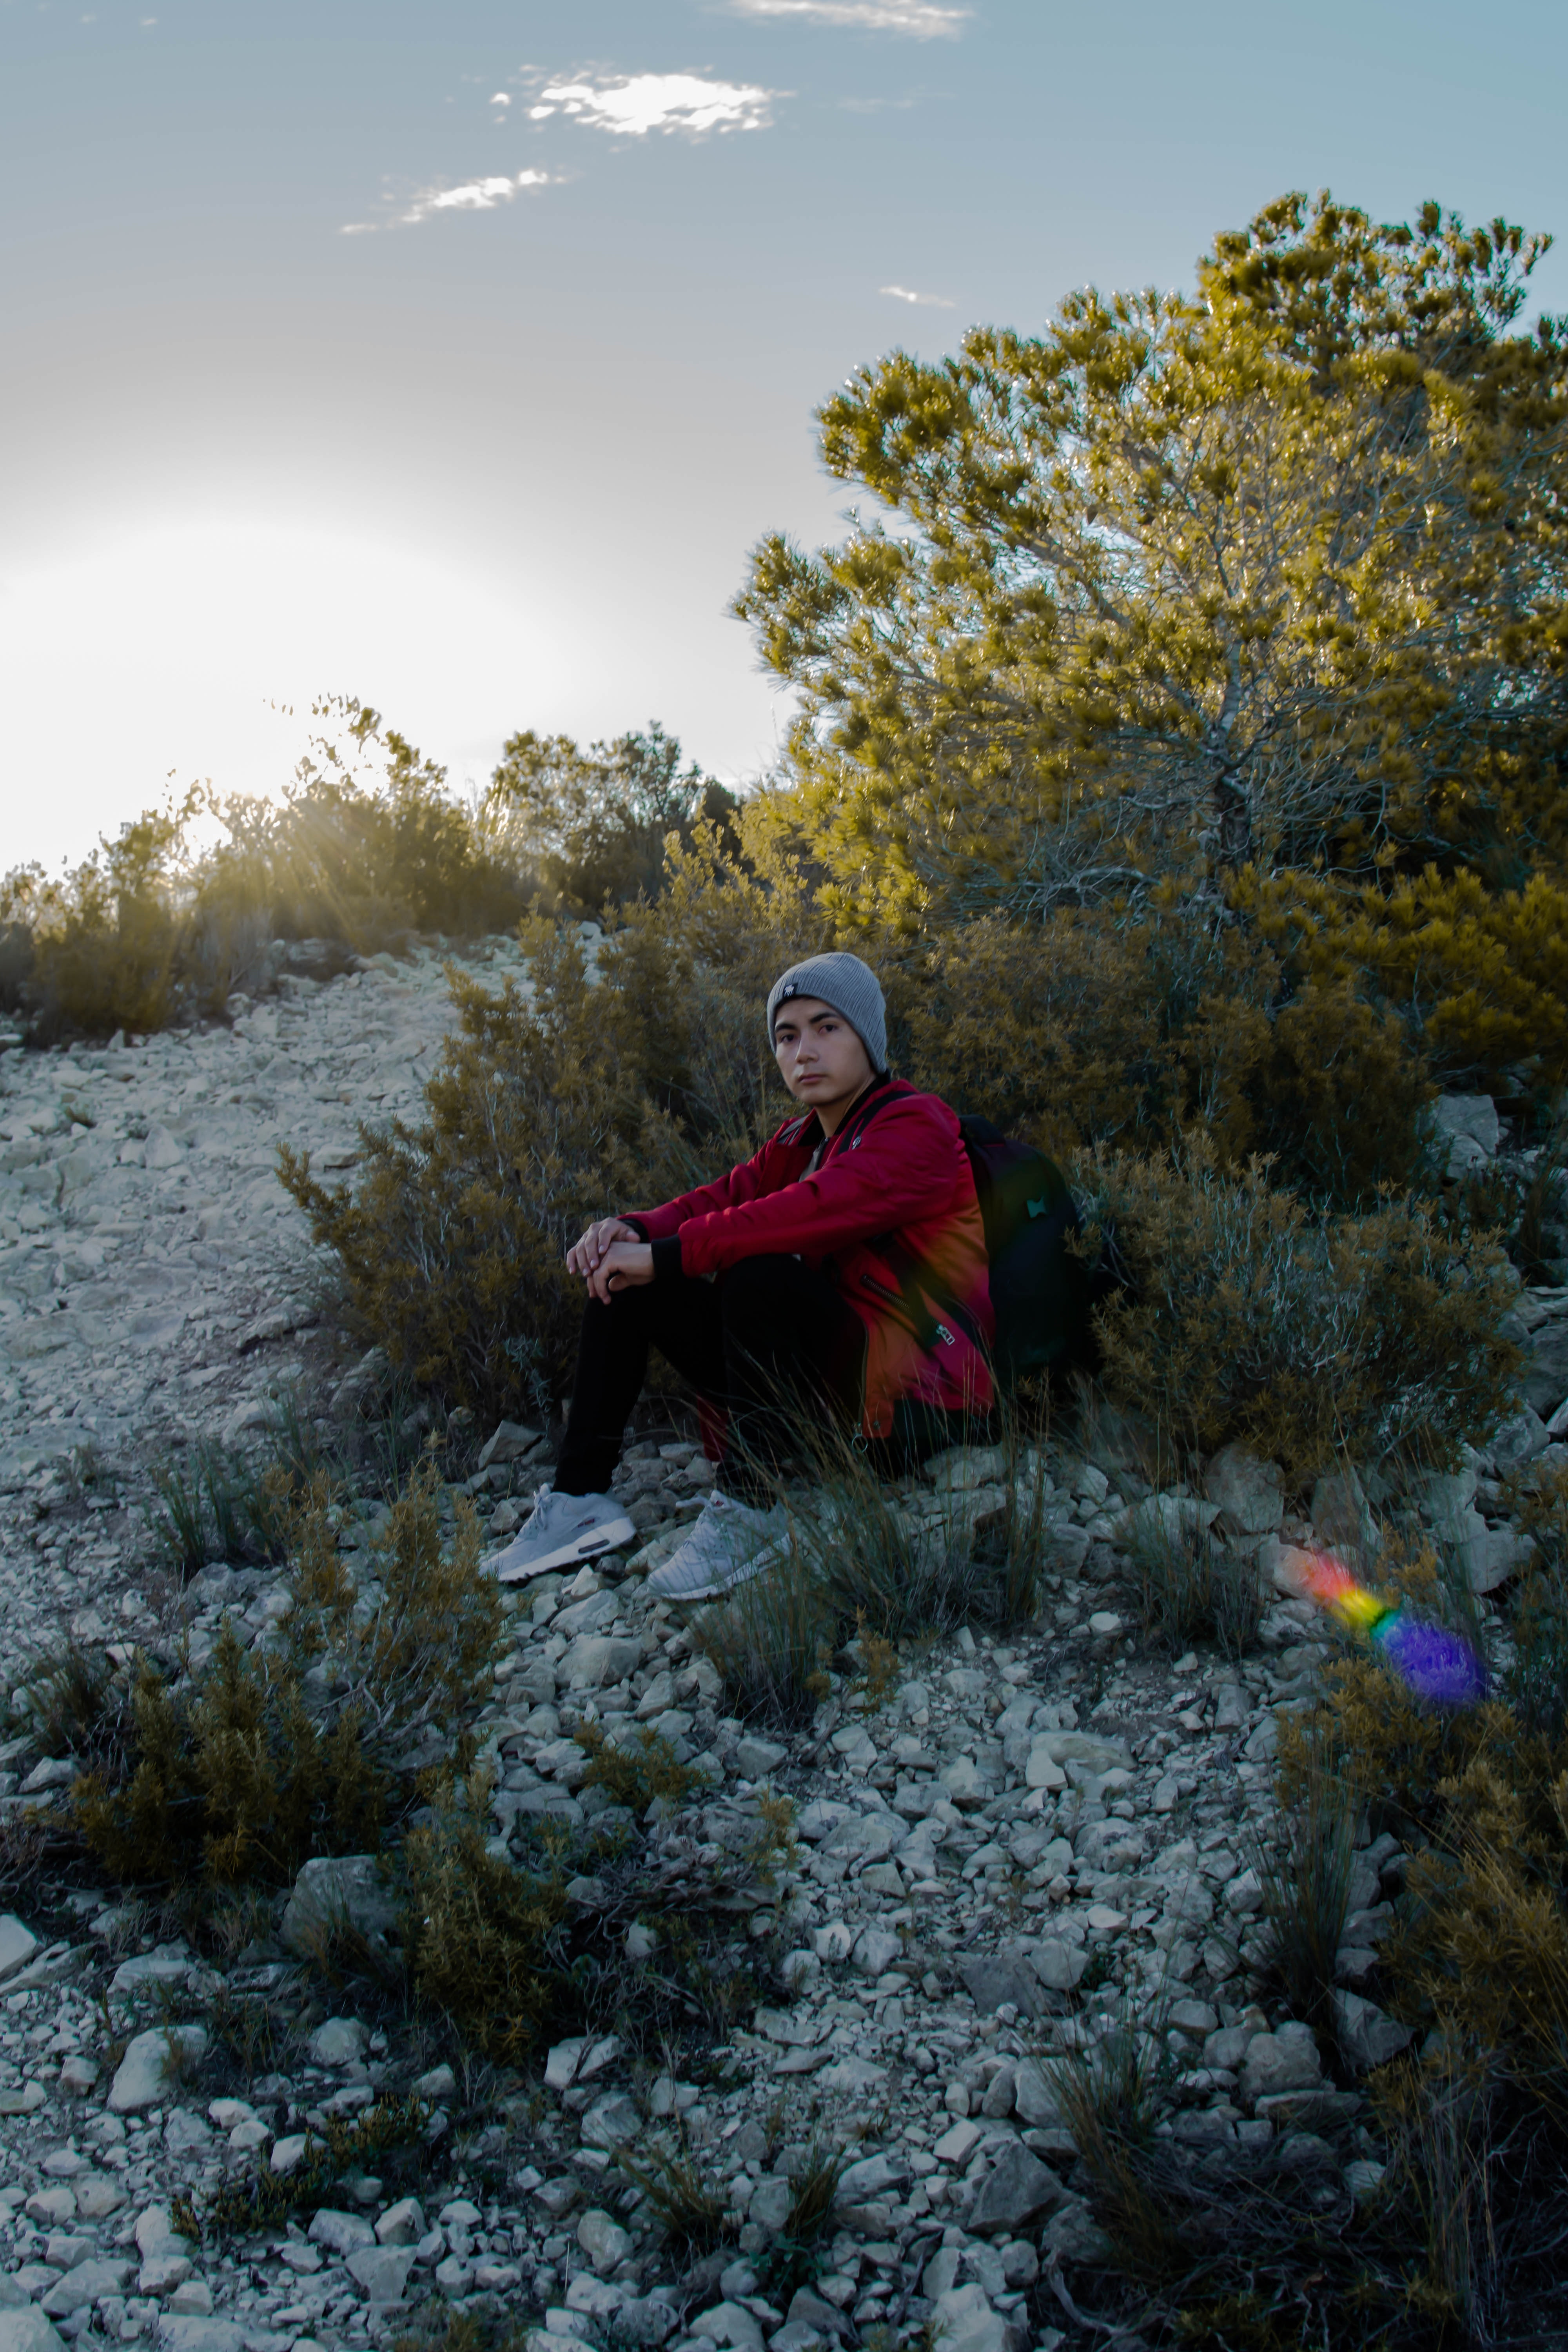
wilderness, tree, sky, leaf, grass, winter, plant, adventure, photography, landscape, recreation, mountain, shrub, sunlight, cloud, sitting, frost, vacation, forest, wildflower, hill, flower